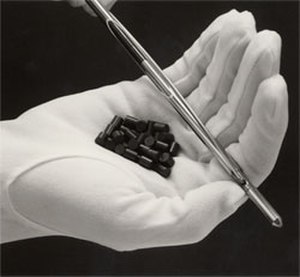
Uran-235
<komplet tabel
Uran-235 er en naturligt forekommende uran-isotop. Den adskiller sig fra den langt mere almindelige uranisotop uran-238 ved, at den er i stand til skabe en hurtigt udviklende kædereaktion. Det er netop denne egenskab, der udnyttes både i nogle typer af kernevåben og i visse former for kernekraft. ²³⁵U er den eneste naturligt forekommende isotop, der både kan bruges i kernefission, og udvindes i mængder, der gør det økonomisk rentabelt. ²³⁸U blev opdaget i 1935 af Arthur Jeffrey Dempster.